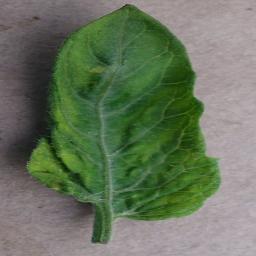
Label: Tomato___Tomato_Yellow_Leaf_Curl_Virus